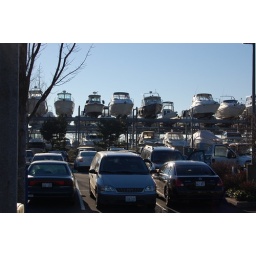
I was interested in the car and boat glint from the sun